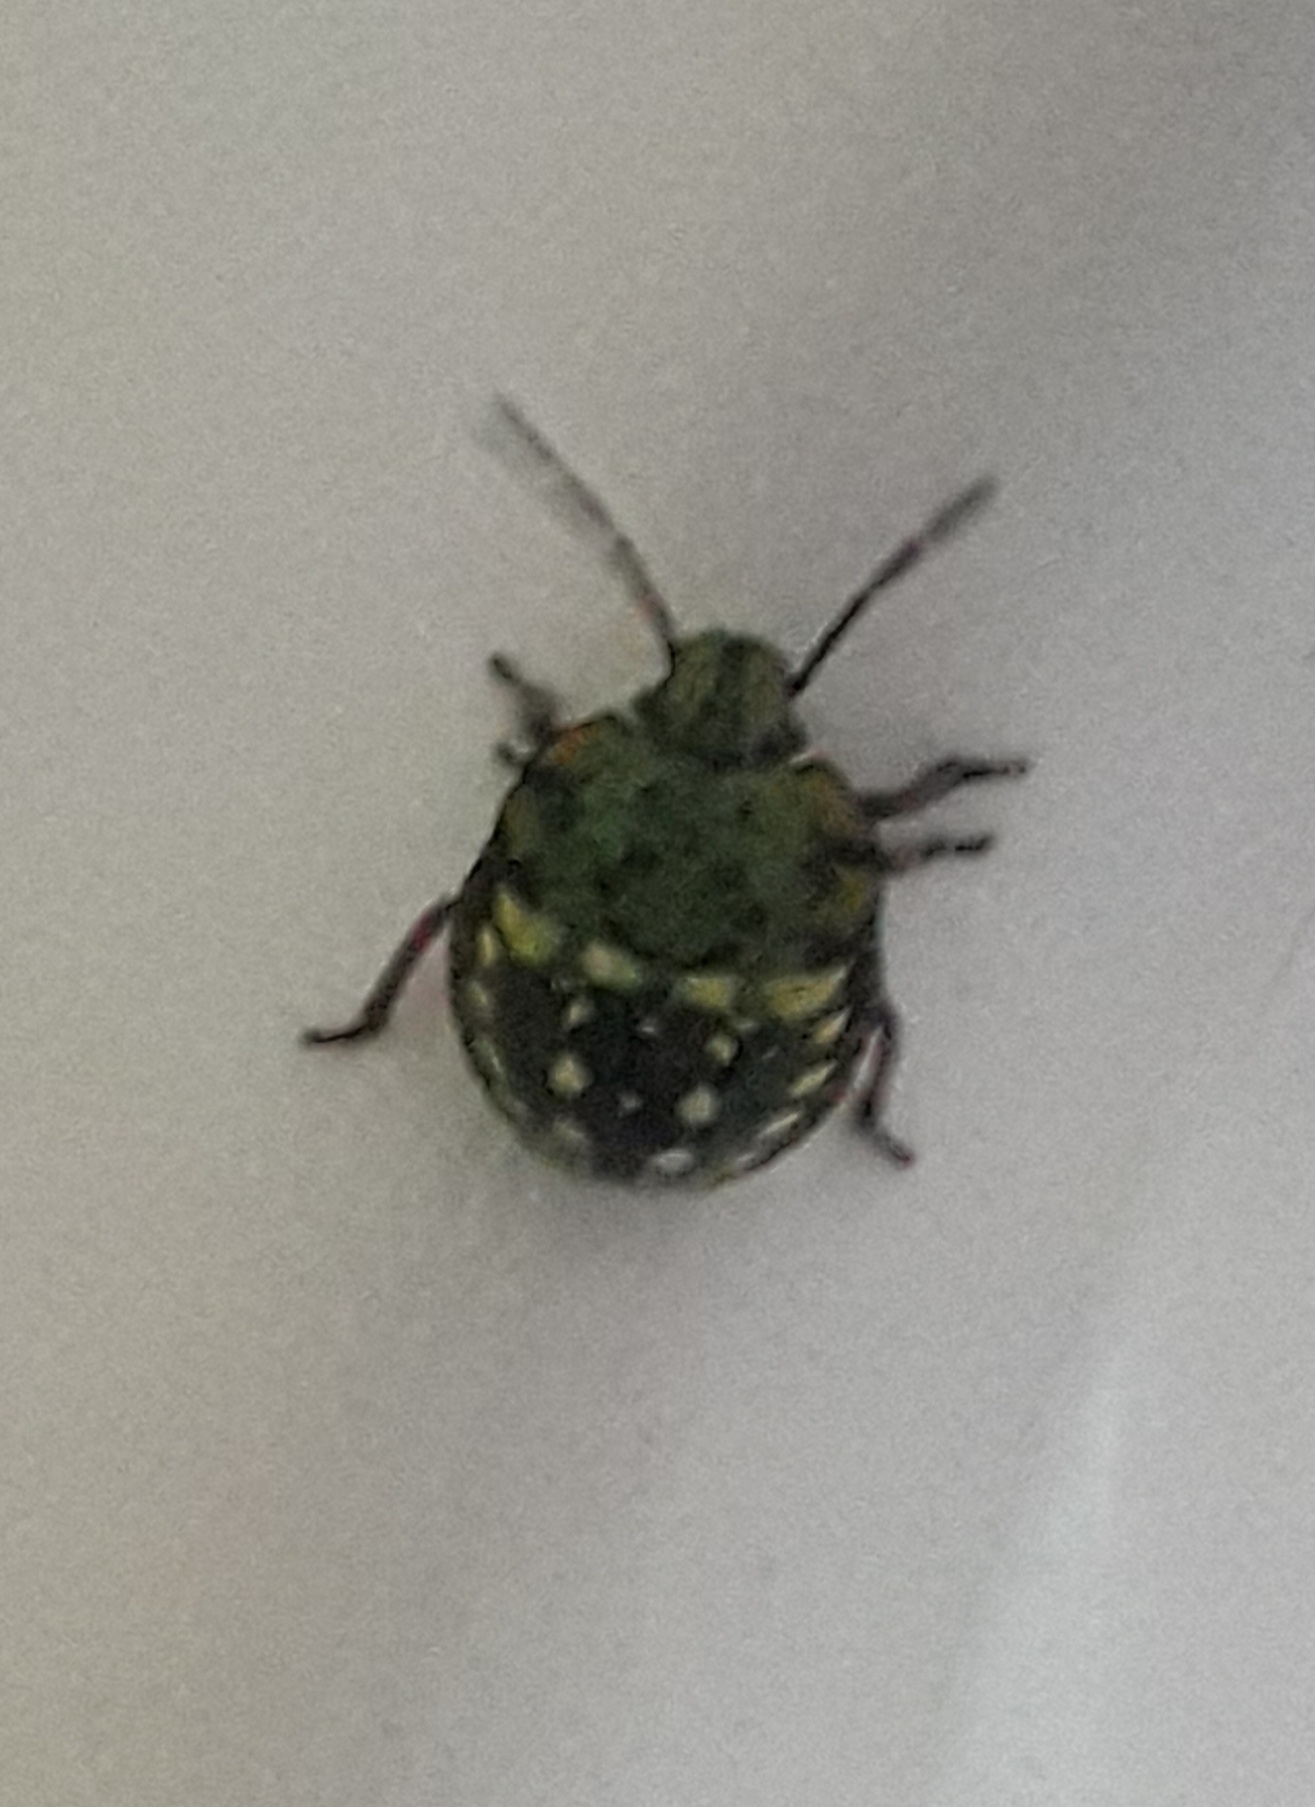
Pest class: stink_bug